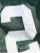
Number: 2